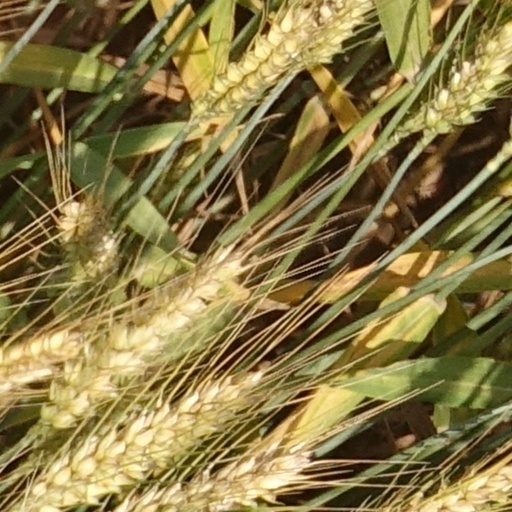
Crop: wheat